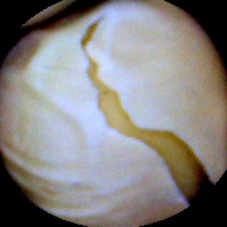
Label: Skin-damaged